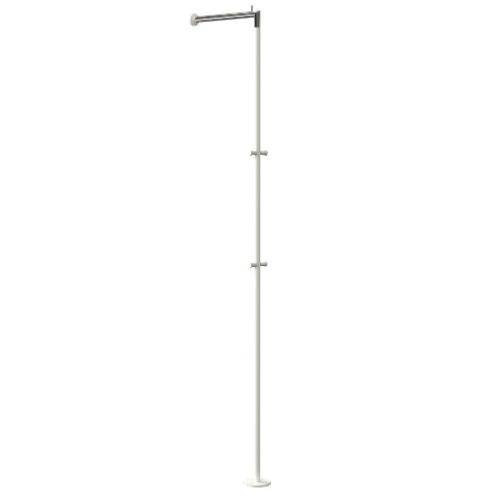
FROST Nova Hall Stand 2
FROST Nova Hall Stand 2 Frost Design stainless steel coat and hat hook wall-mounted hall stand with base plate. DIMENSIONS: 1700mm High 100mm Diameter 350mm Projection FINISHES: Satin Stainless Steel Matt White/Polished Stainless Steel
Brand: Frost
Category: Home & Garden > Decor > Seasonal & Holiday Decorations > Holiday Ornament Displays & Stands